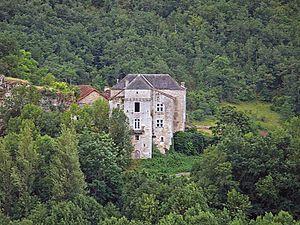
Corn - Château de Goudou
Corn est une commune française, située dans le département du Lot en région Occitanie.